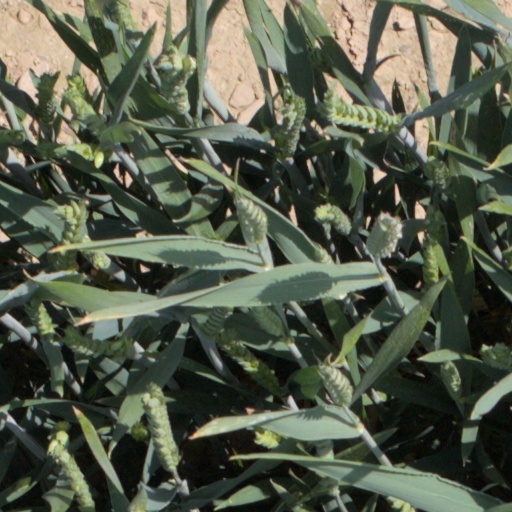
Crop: wheat